Fertility factor (demography)

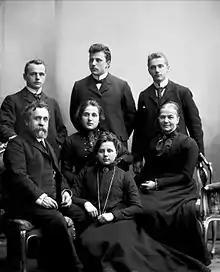
A Norwegian family ca 1900, parents plus five children

The predictive power of intentions continues to be debated. Research that argues that intentions are a good predictor of actual results tends to draw ideas from the theory of planned behavior (TPB). According to the TPB, intentions stem from three factors: attitudes regarding children, including the cost of raising them versus perceived benefits; subjective norms, for example the influence of others; and perceived control over behavior, that is, how much control an individual has over their own behavior.